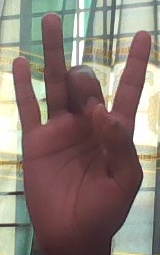
ASL sign: 8